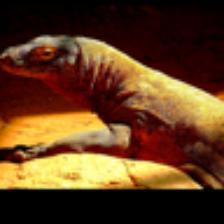
Label: NonHuman